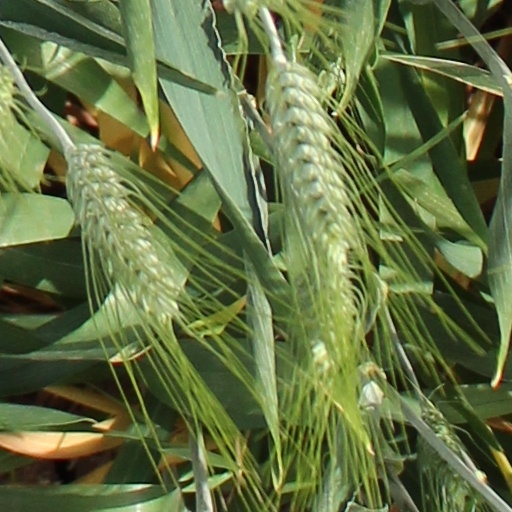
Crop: wheat